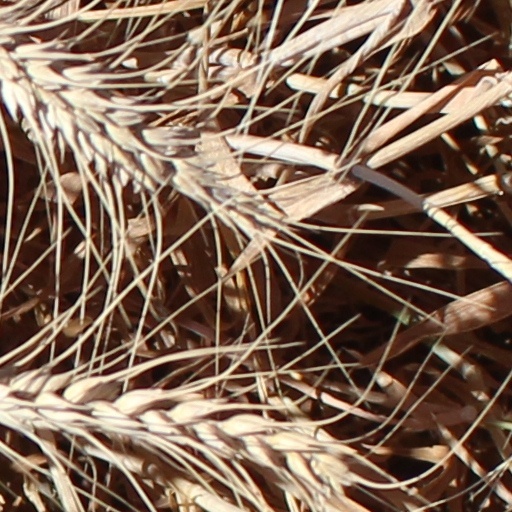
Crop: wheat